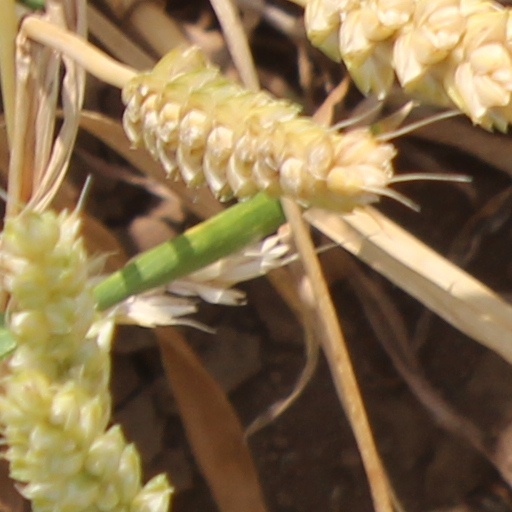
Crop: wheat